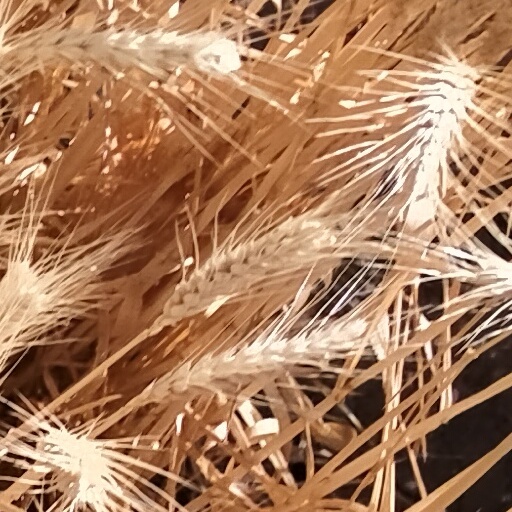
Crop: wheat